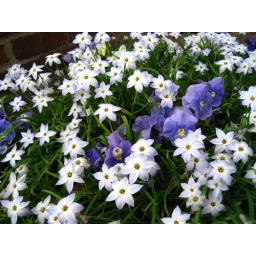
Purple in a field of white